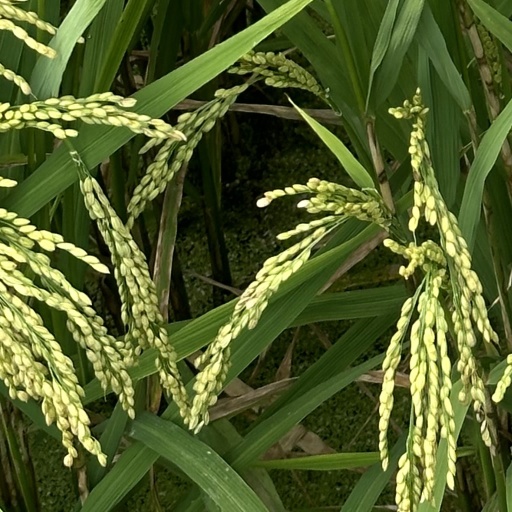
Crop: rice